Álvaro Parente

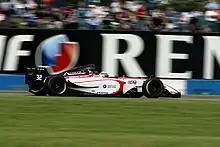
Parente won the 2007 Formula Renault 3.5 Series championship with the Tech 1 Racing team.

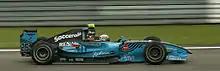
Parente driving for Ocean Racing Technology at the Nürburgring round of the 2009 GP2 Series season.

During the 2007 season Parente took five podium finishes, including two race victories at Monaco and Spa, and was crowned World Series by Renault champion at the final round in Barcelona on 27 October.